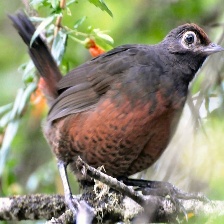
Species: BLACK THROATED HUET
Scientific name: PTEROPTOCHOS TARNII